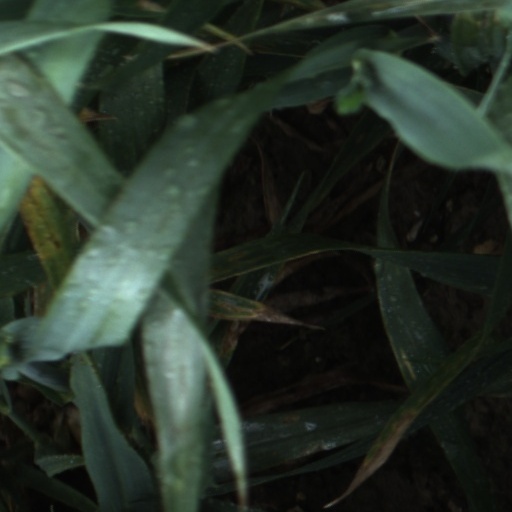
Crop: wheat